Jim Chapin

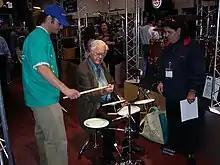
Chapin at the 2006 NAMM Show

After stints in an assortment of bands, Chapin played with Red Norvo in 1943.